Calder Abbey

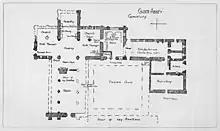
Sketch map of the layout of Calder Abbey, Cumbria.

Ranulf de Gernon (also known as Ranulph le Meschines) founded the abbey on 10 January 1134, and gave a site and a mill to the monks. It was a wooden building and occupied by twelve Savigniac monks from Furness Abbey under the abbot Gerold.